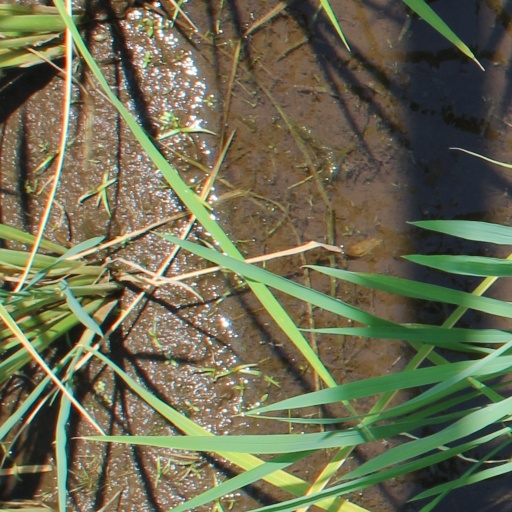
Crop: rice